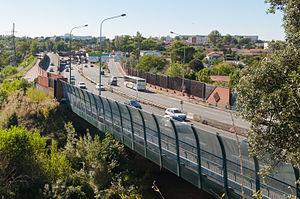
Autoroute A621 (""Fil d'Ariane"") à Toulouse depuis un point de vue du quartier Ancely. Le pont d'Ancely enjambe ici le Touch qui sépare Toulouse (à gauche) de Blagnac (à droite) afin de franchir la Garonne."
Les directions interdépartementales des Routes nationales sont, en France, des services déconcentrés du ministère de la Transition écologique et solidaire, créés par le décret 2006-304 du 16 mars 2006. Elles ont été créées dans la continuité de l'application de la loi « Libertés et responsabilités locales » du 13 août 2004, qui a transféré aux départements une partie des routes nationales existantes, pour assurer l'entretien, l'exploitation et la gestion des routes nationales restantes. Ces compétences étaient auparavant attribuées aux directions départementales de l'équipement.
L'autoroute A621 est une courte autoroute reliant le périphérique ouest de Toulouse à l'aéroport de Blagnac.